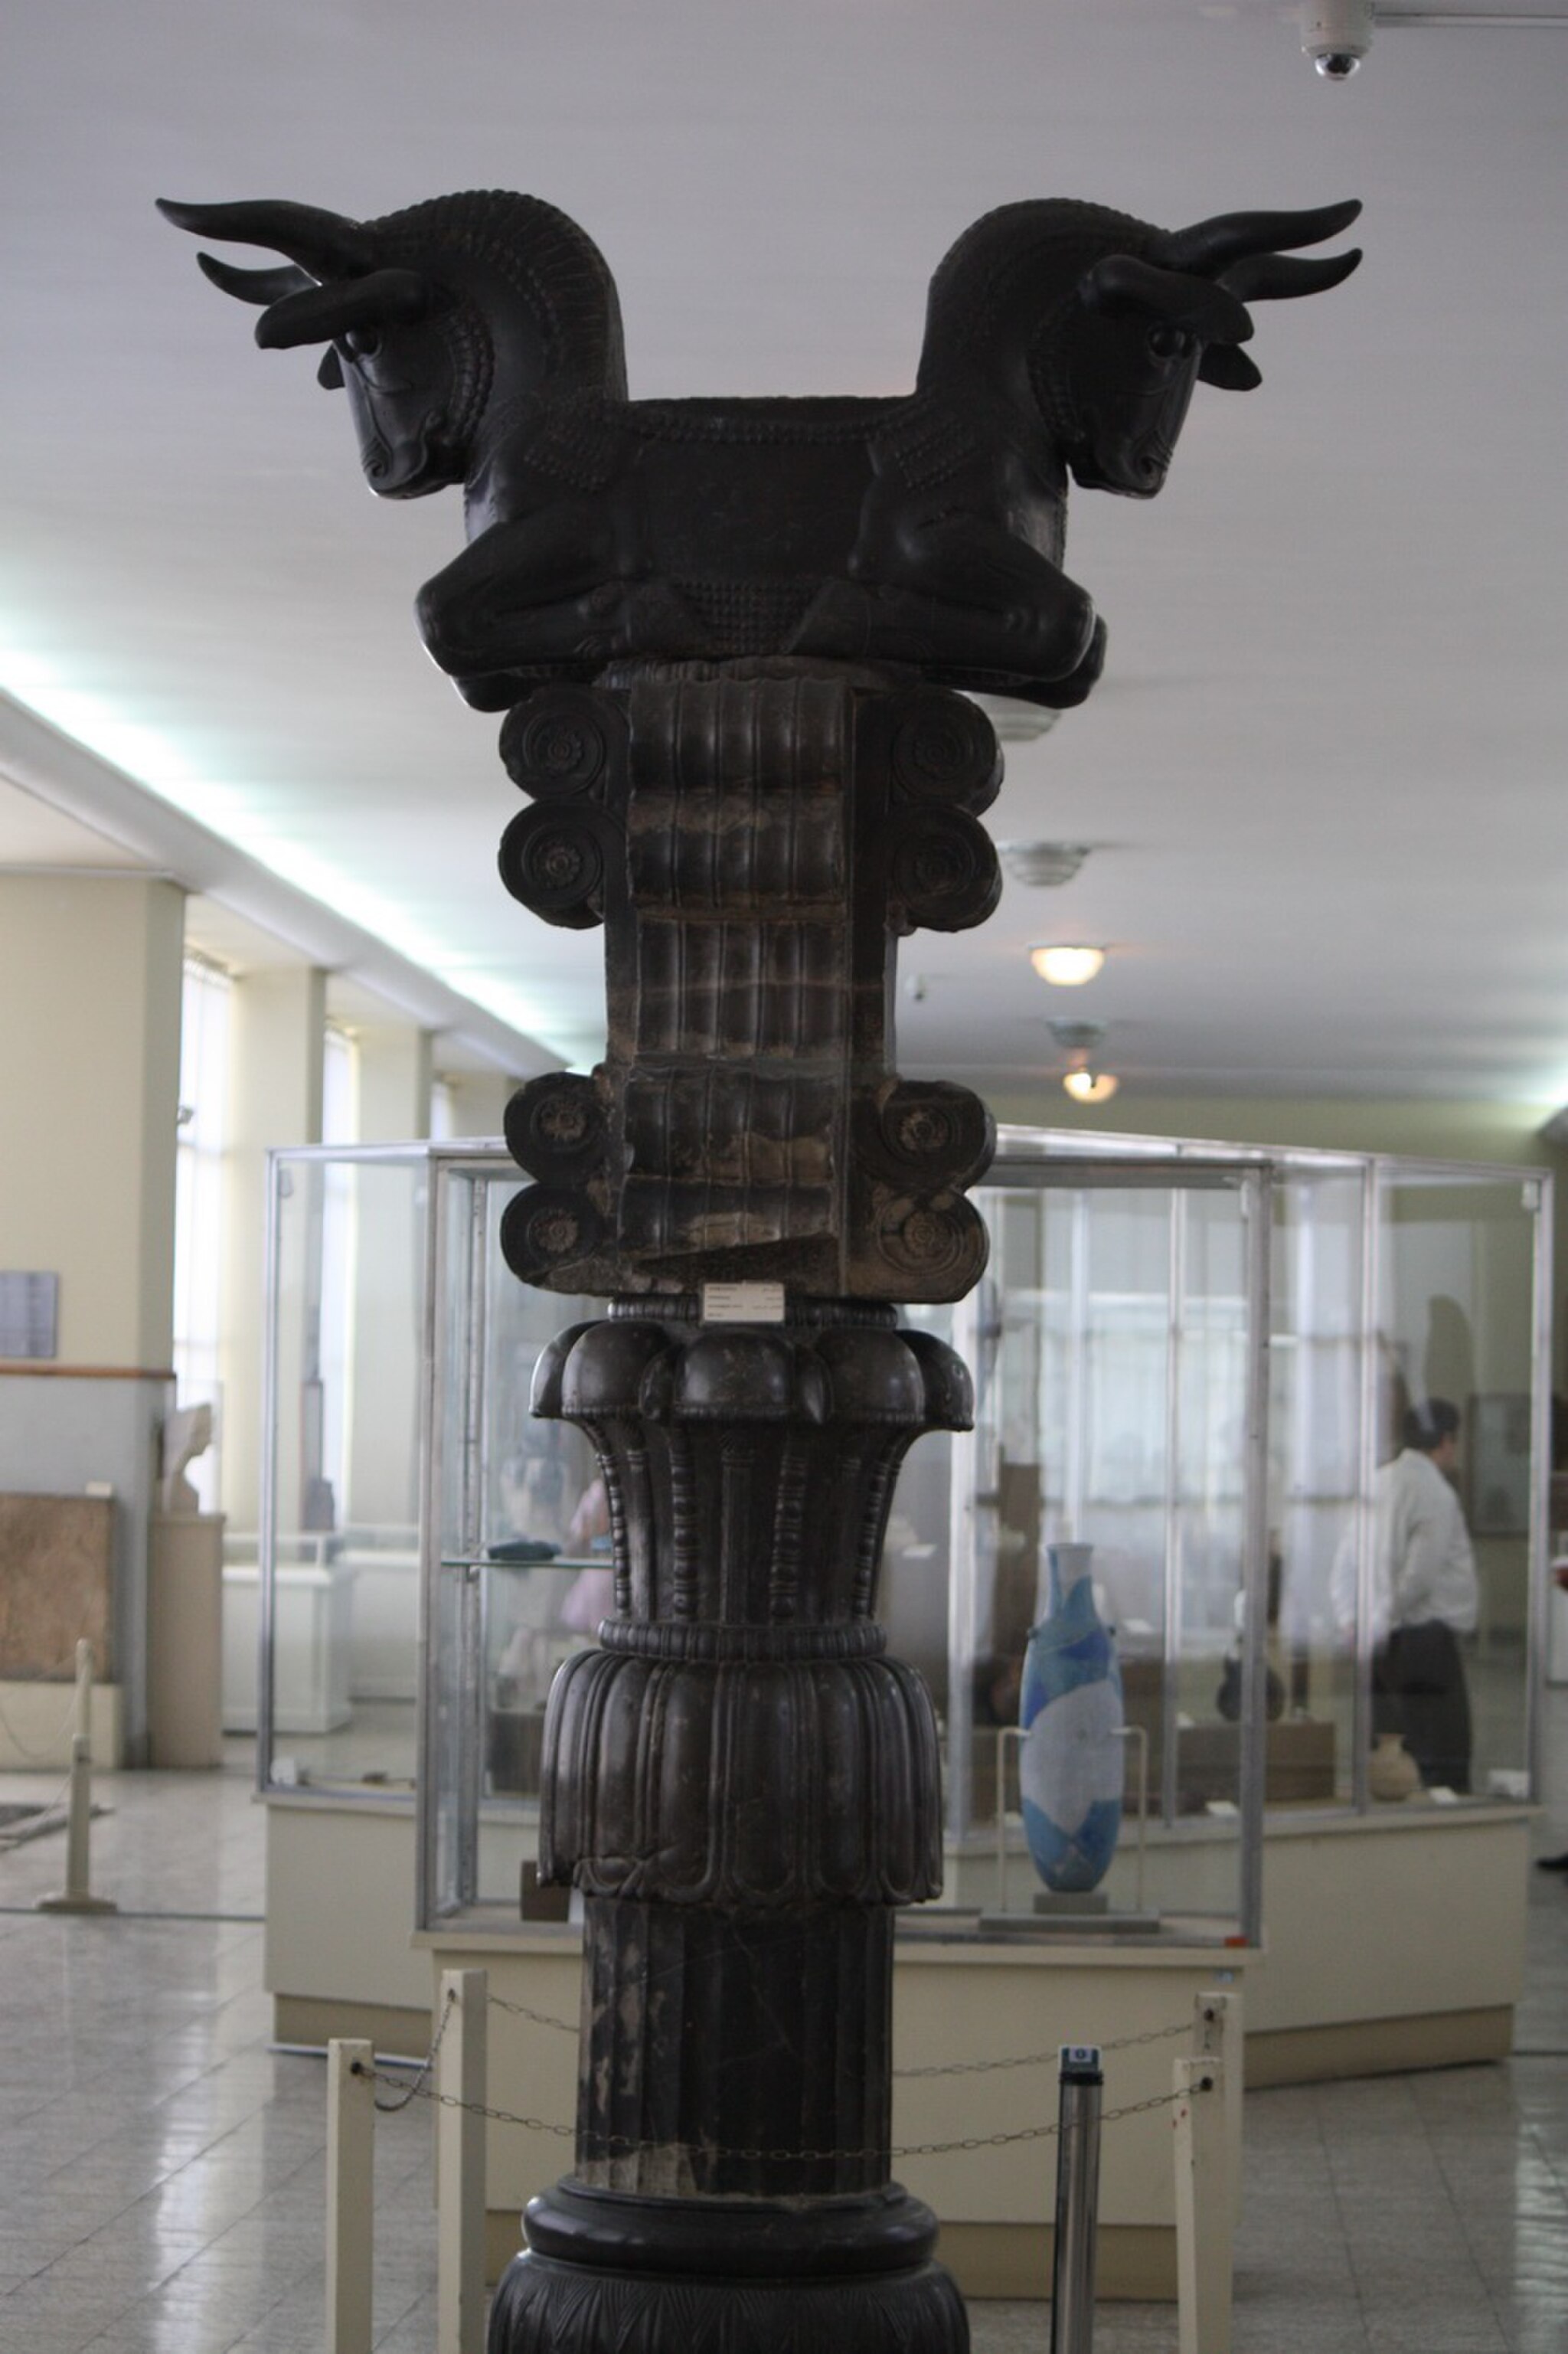
Title: Persepolis Apadana column in National Museum of Iran
Description: Where is the design in the history of Sept. 4, C.E.2008, from the secret of the sixty Kakh of the Abadana Takht Jamshaed, there is in the banana of all over Iran, the middle of the role of Cannon ۴5,000D in his group
Date: September 4, C.E.2008 / H.E.12,008 (in accordance with metadata)
Categories: GFDL, License migration completed, Self-published work, Column and bull capital from Persepolis - 5th century BC – National museum of Iran